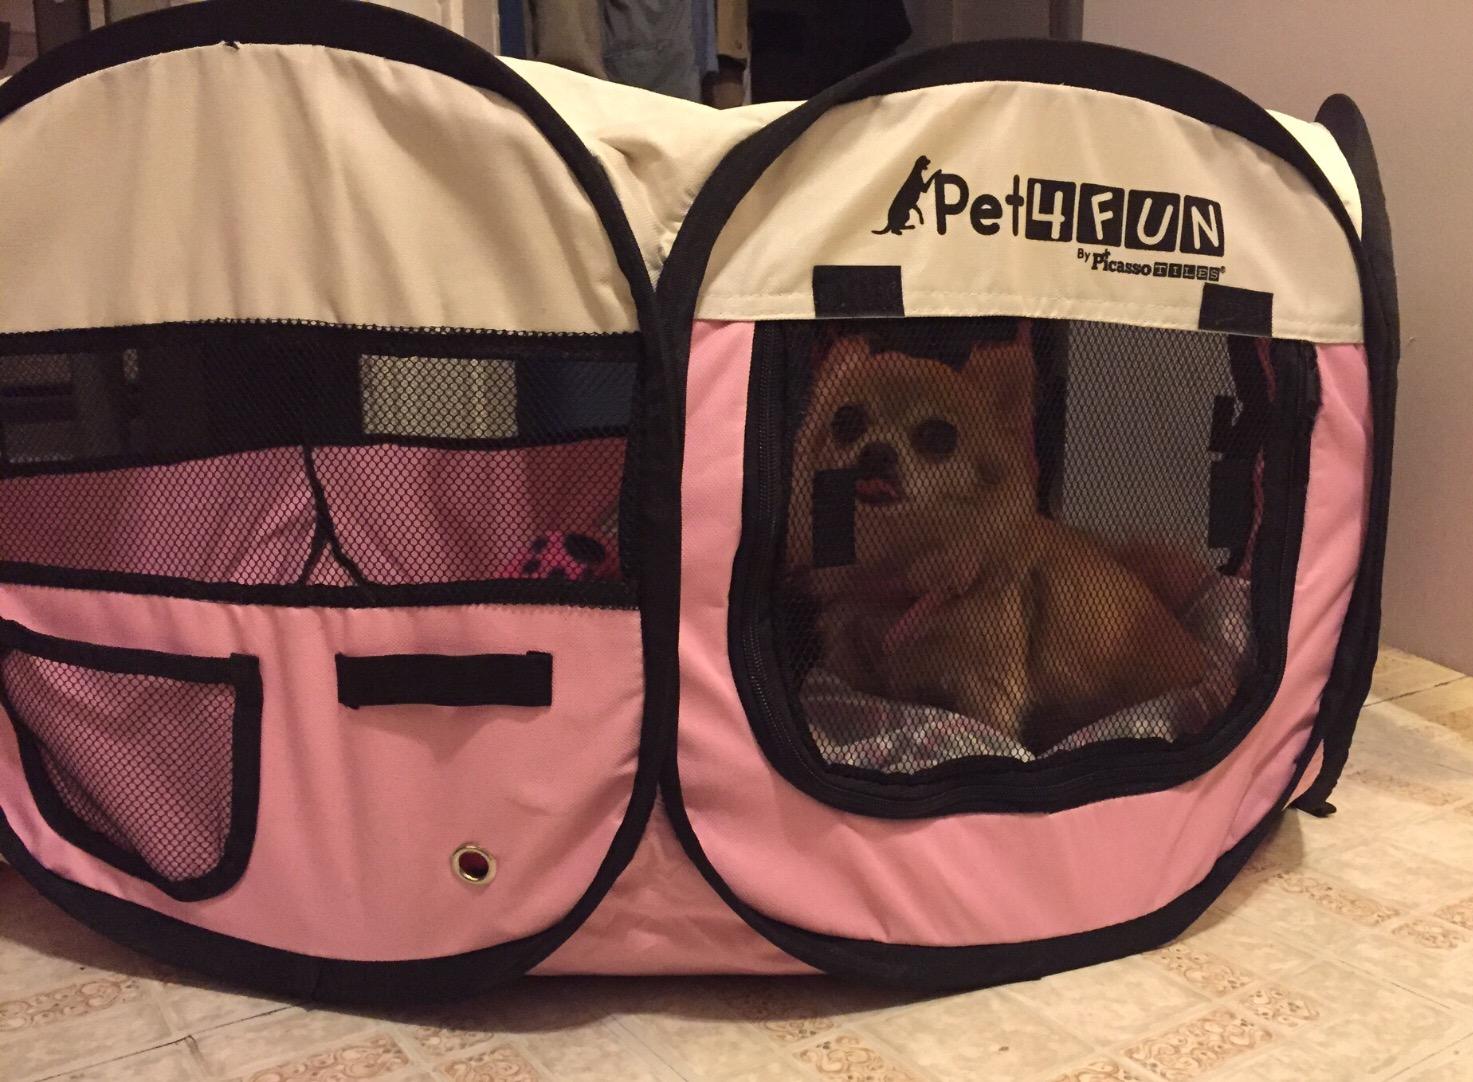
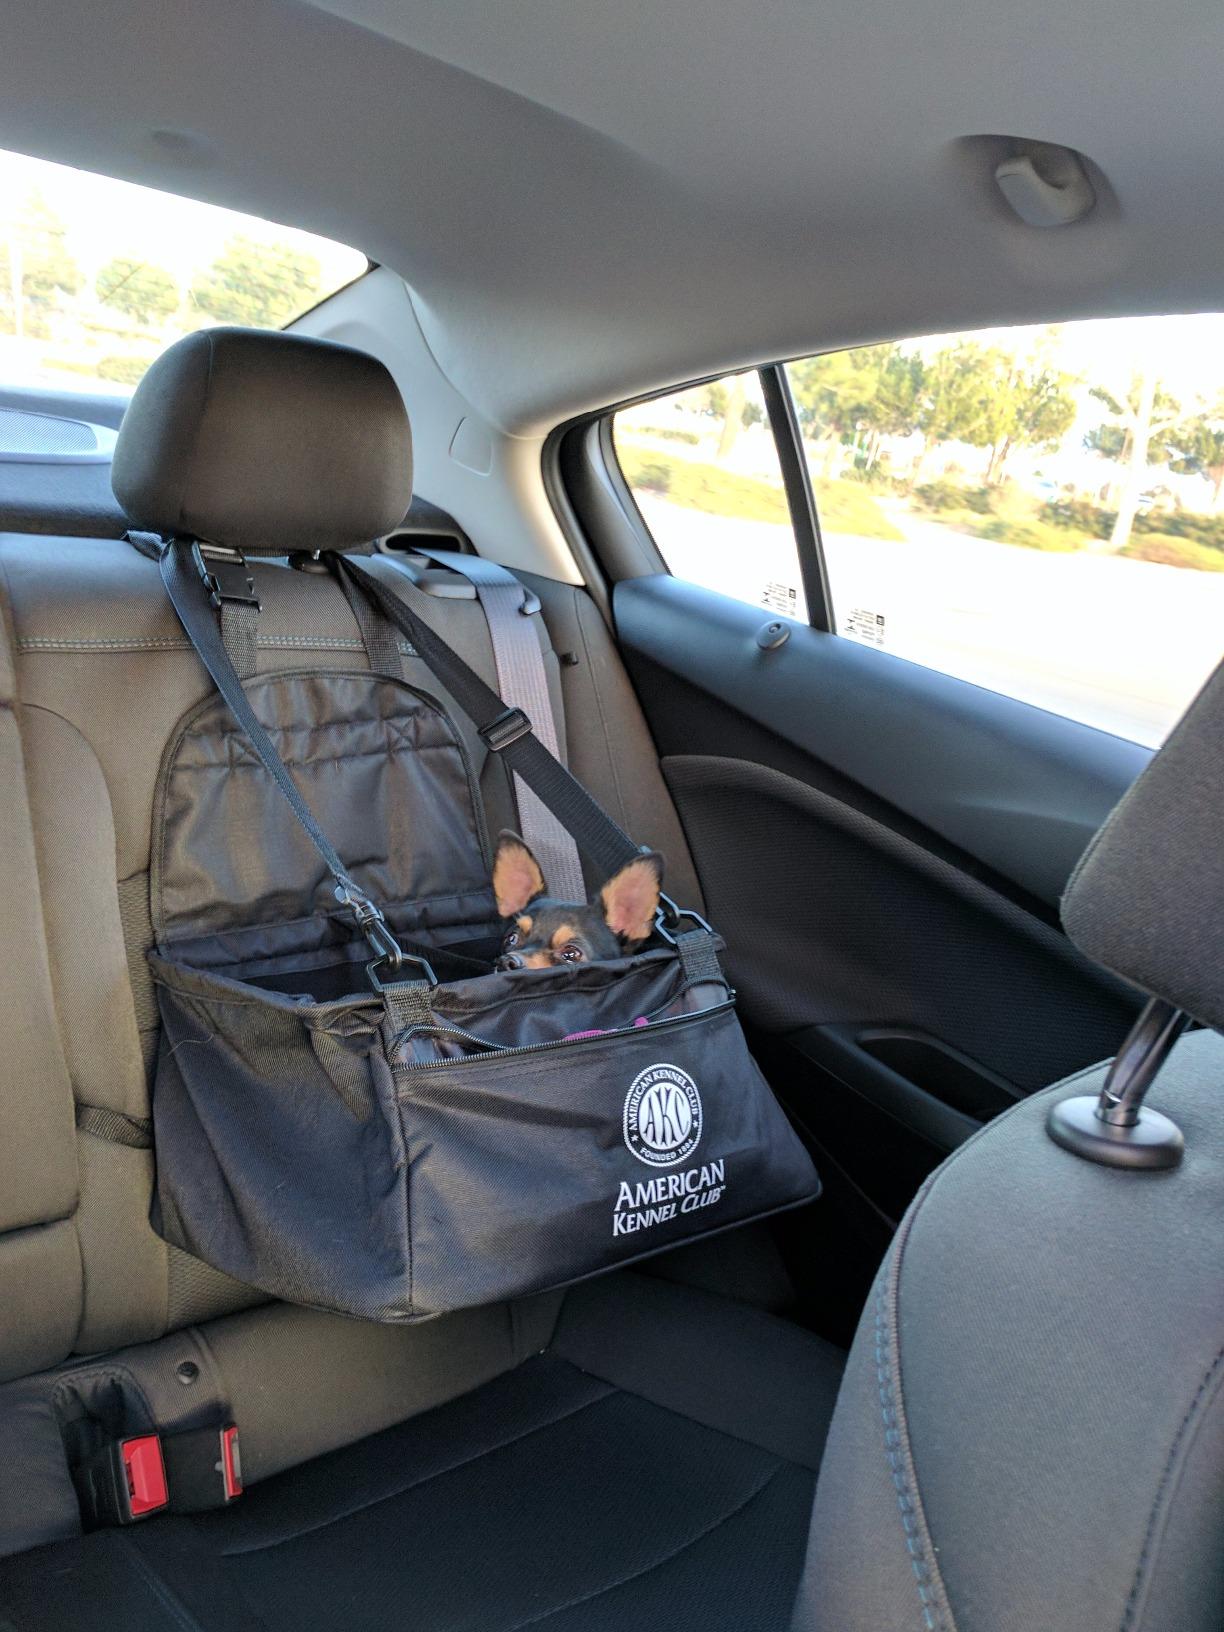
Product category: items_kennel
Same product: no